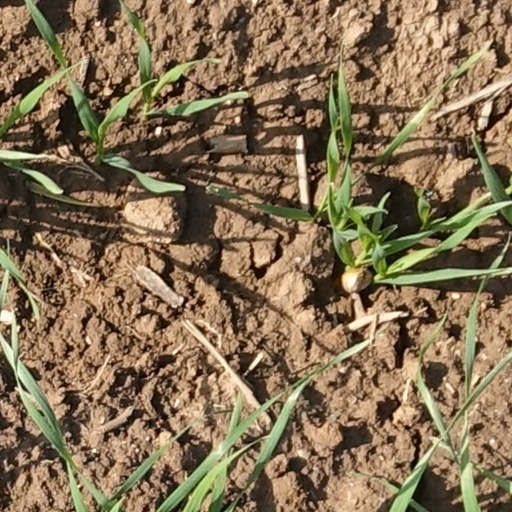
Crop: wheat